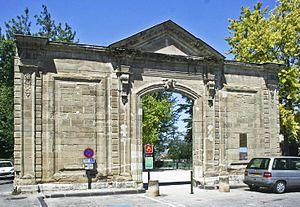
Porte de l’ancienne abbatiale Saint-Ruf, puis ancienne Préfecture de la Drôme, à Valence (Drôme, France)
Valence est une commune du sud-est de la France, préfecture du département de la Drôme en région Auvergne-Rhône-Alpes. Avec 63 714 habitants recensés en 2017, elle est la ville la plus peuplée de la Drôme et la 8ᵉ d'Auvergne-Rhône-Alpes. Ses habitants sont appelés les Valentinois.
L'abbaye Saint-Ruf de Valence est un ancien établissement religieux située dans le quartier Saint-Jean, à Valence dans la Drôme.